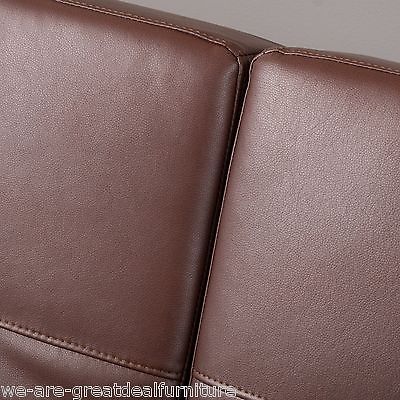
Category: sofa